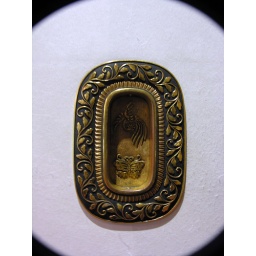
Ornate handle for sliding door in traditional building in Osaka.